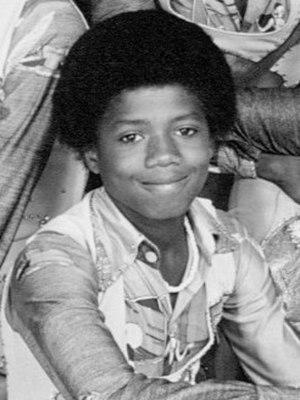
Steven Randall « Randy » Jackson, né le 29 octobre 1961, est un chanteur et musicien américain, membre des Jacksons. Il est surnommé « Little Randy. »